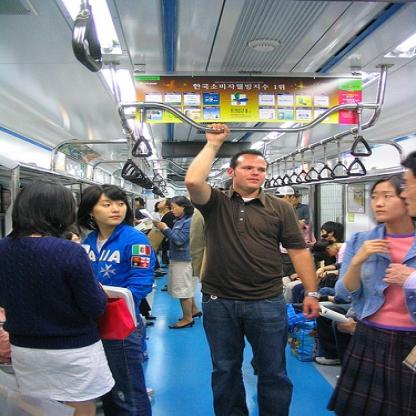
Scene: Indoor